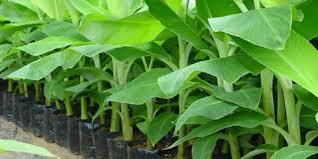
Mimea hii ni mimea ya ndizi ambazo zinakuzwa, ndizi hizi ambazo ni ndogo zimewekwa katika vijikaratasi ili angalau iweze kumea na kunawiri  kabla ya kupelekwa shambani, ndizi hizi ambazo zina rangi ya kaa, rangi ya  kijani zinaonekana kuwa za afya nzuri.